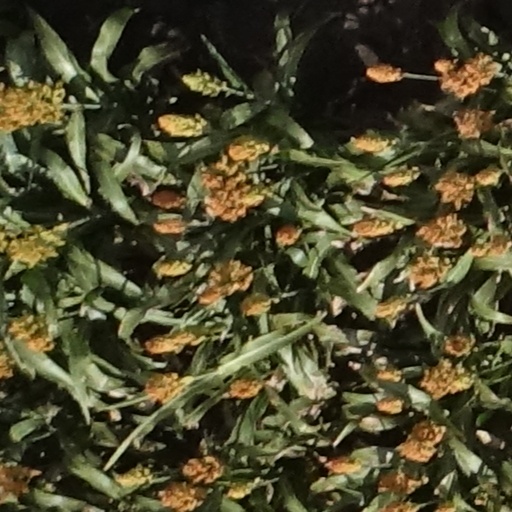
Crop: sorghum